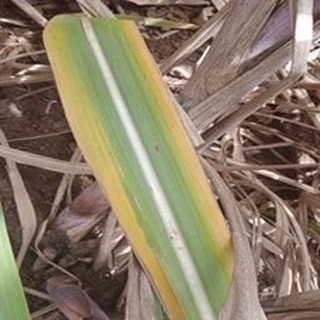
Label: sugarcane_yellow_leaf_disease